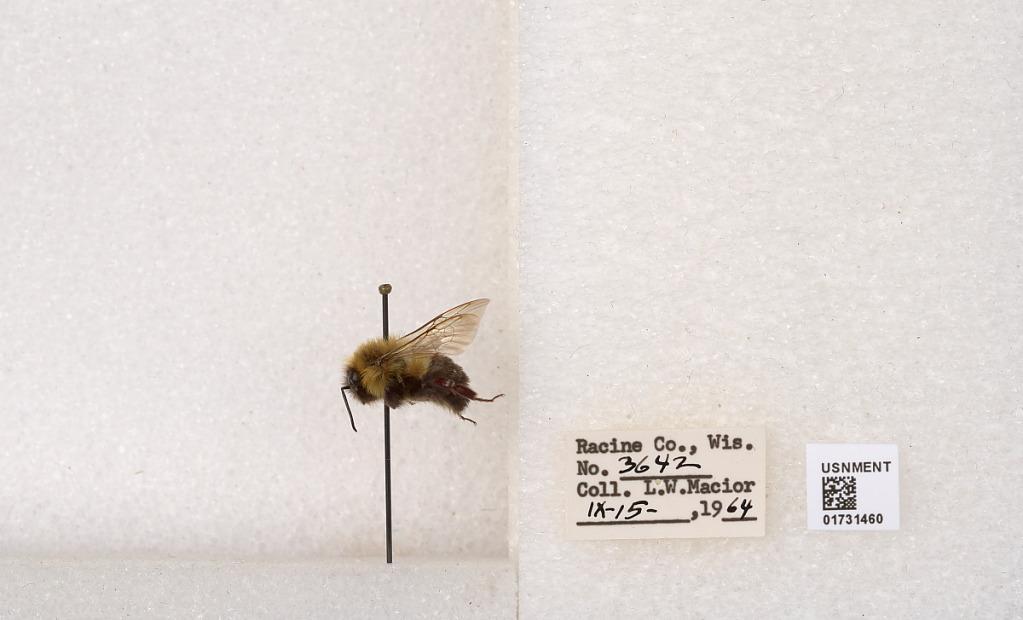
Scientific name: Bombus impatiens Cresson
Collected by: L. Macior
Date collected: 1964-9-15
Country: United States
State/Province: Wisconsin
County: Racine
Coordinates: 42.7299, -87.8123